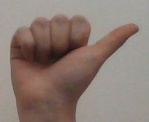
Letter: dhad